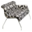
Label: couch